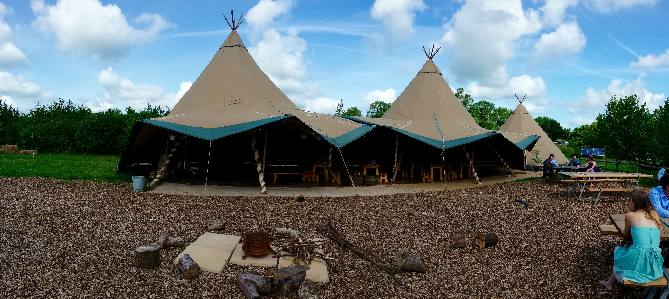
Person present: No